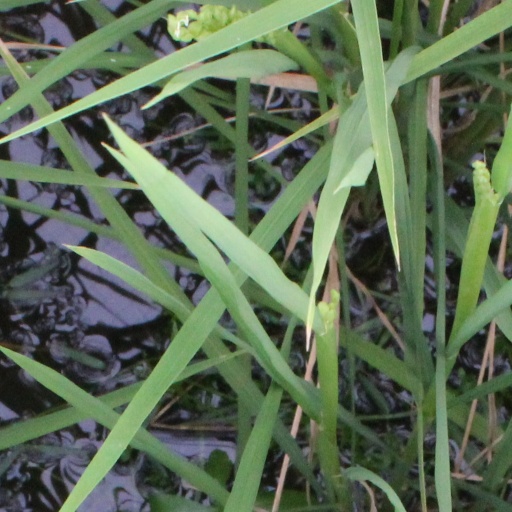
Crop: rice